Lugdunum

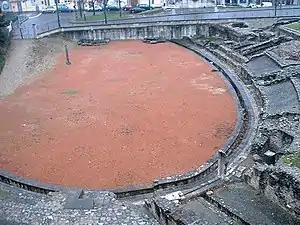
Amphithéâtre des Trois-Gaules in Lyon

Southeastern Gaul became increasingly Romanized. By 19 AD at least one temple, and the first amphitheatre in Gaul (now known as the Amphitheatre of the Three Gauls) had been built down the slopes of the Croix-Rousse hill, next to the Vaise district where Gallic workers worked with precious metals, copper and also glass or pottery on both sides of the Saône lived (the space between Rhone and Saône was a swamp often flooded)